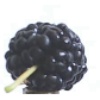
Label: mulberry